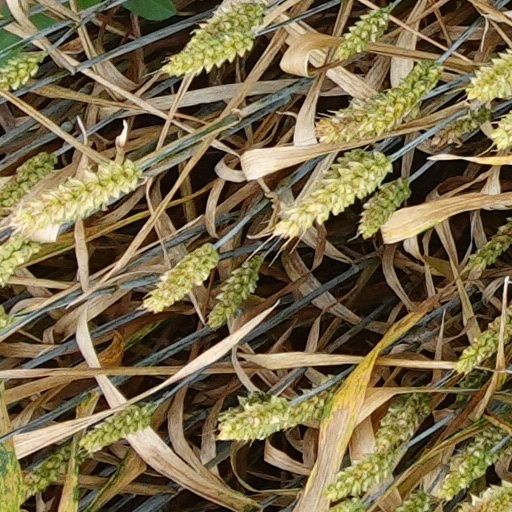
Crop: wheat